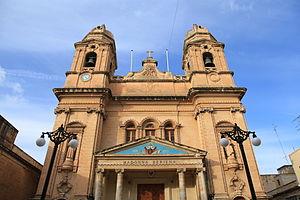
L'église paroissiale Notre-Dame-du-Mont-Carmel est une église catholique située à Gżira, à Malte, dont la dédicace survient le 23 mai 1959.